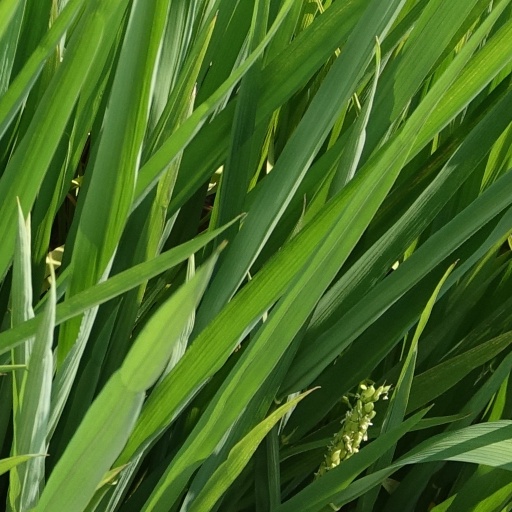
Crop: rice